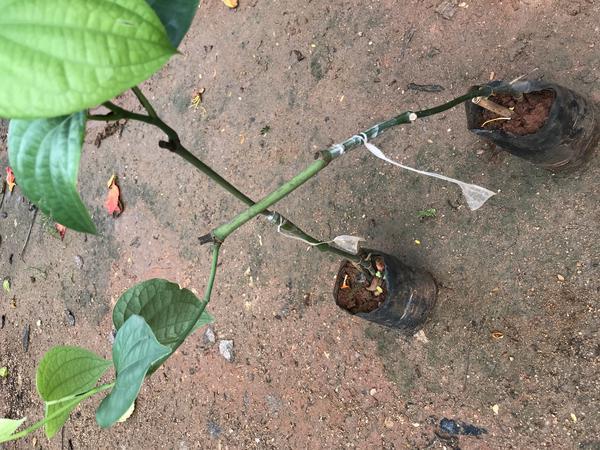
Plant: Pepper